TNA Sacrifice (2016)

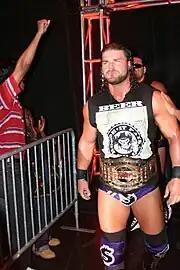
Bobby Roode wrestled his last TNA match at Sacrifice as one half of the defending World Tag Team Champions.

The event kicked off with Tyrus demanding a title shot for the World Heavyweight Championship against Drew Galloway, who accepted the challenge to begin the match. Tyrus dominated much of the match by taking advantage of Galloway's rib injury but Galloway managed to hit a superplex and a "Future Shock" to retain the title.